Red Canal

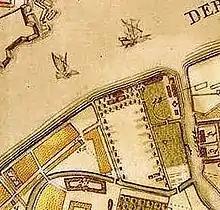
The Red Canal on a 1737 map of the city. The canal runs to the left of the leftmost line of trees in the centre, the location of the present-day Field of Mars.

Red Canal was an eighteenth-century waterway in Saint Petersburg. Built between 1711 and 1719, it was part of a series of canals dug to improve the drainage of the marshy areas of the city. The canal was one of two connecting the Moyka River and the Neva River in the area of what is now the Field of Mars. Opened in the presence of Peter the Great and Tsarina Catherine in 1719, the canal became a popular site for the nobility to construct large townhouses. By the 1770s the canal was no longer required for its original purpose, and with the expansion of buildings across the Neva embankment, the canal was filled in. A stone bridge built over the canal in 1768 was transferred to the Winter Canal, and survives today as the First Winter Bridge.